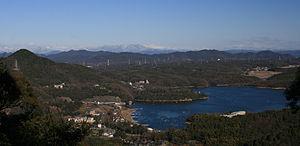
Le lac Iruka est un Lac de barrage situé à Inuyama dans la préfecture d'Aichi, au Japon.
Le parc quasi national Hida-Kisogawa est un parc naturel quasi national situé dans la région du Chūbu sur l'île de Honshū au Japon.